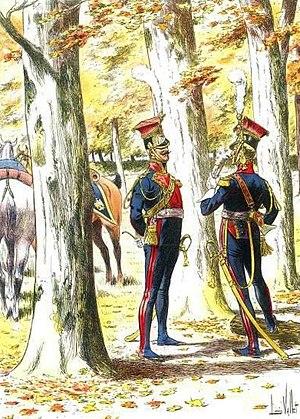
Officiers du 3e régiment de lanciers de la Garde impériale, 1812. Grande tenue.
Le 3ᵉ régiment de chevau-légers lanciers de la Garde impériale est une unité de cavalerie légère de la Garde impériale, créée par Napoléon Iᵉʳ et en service dans l'armée française de juillet 1812 à mars 1813.